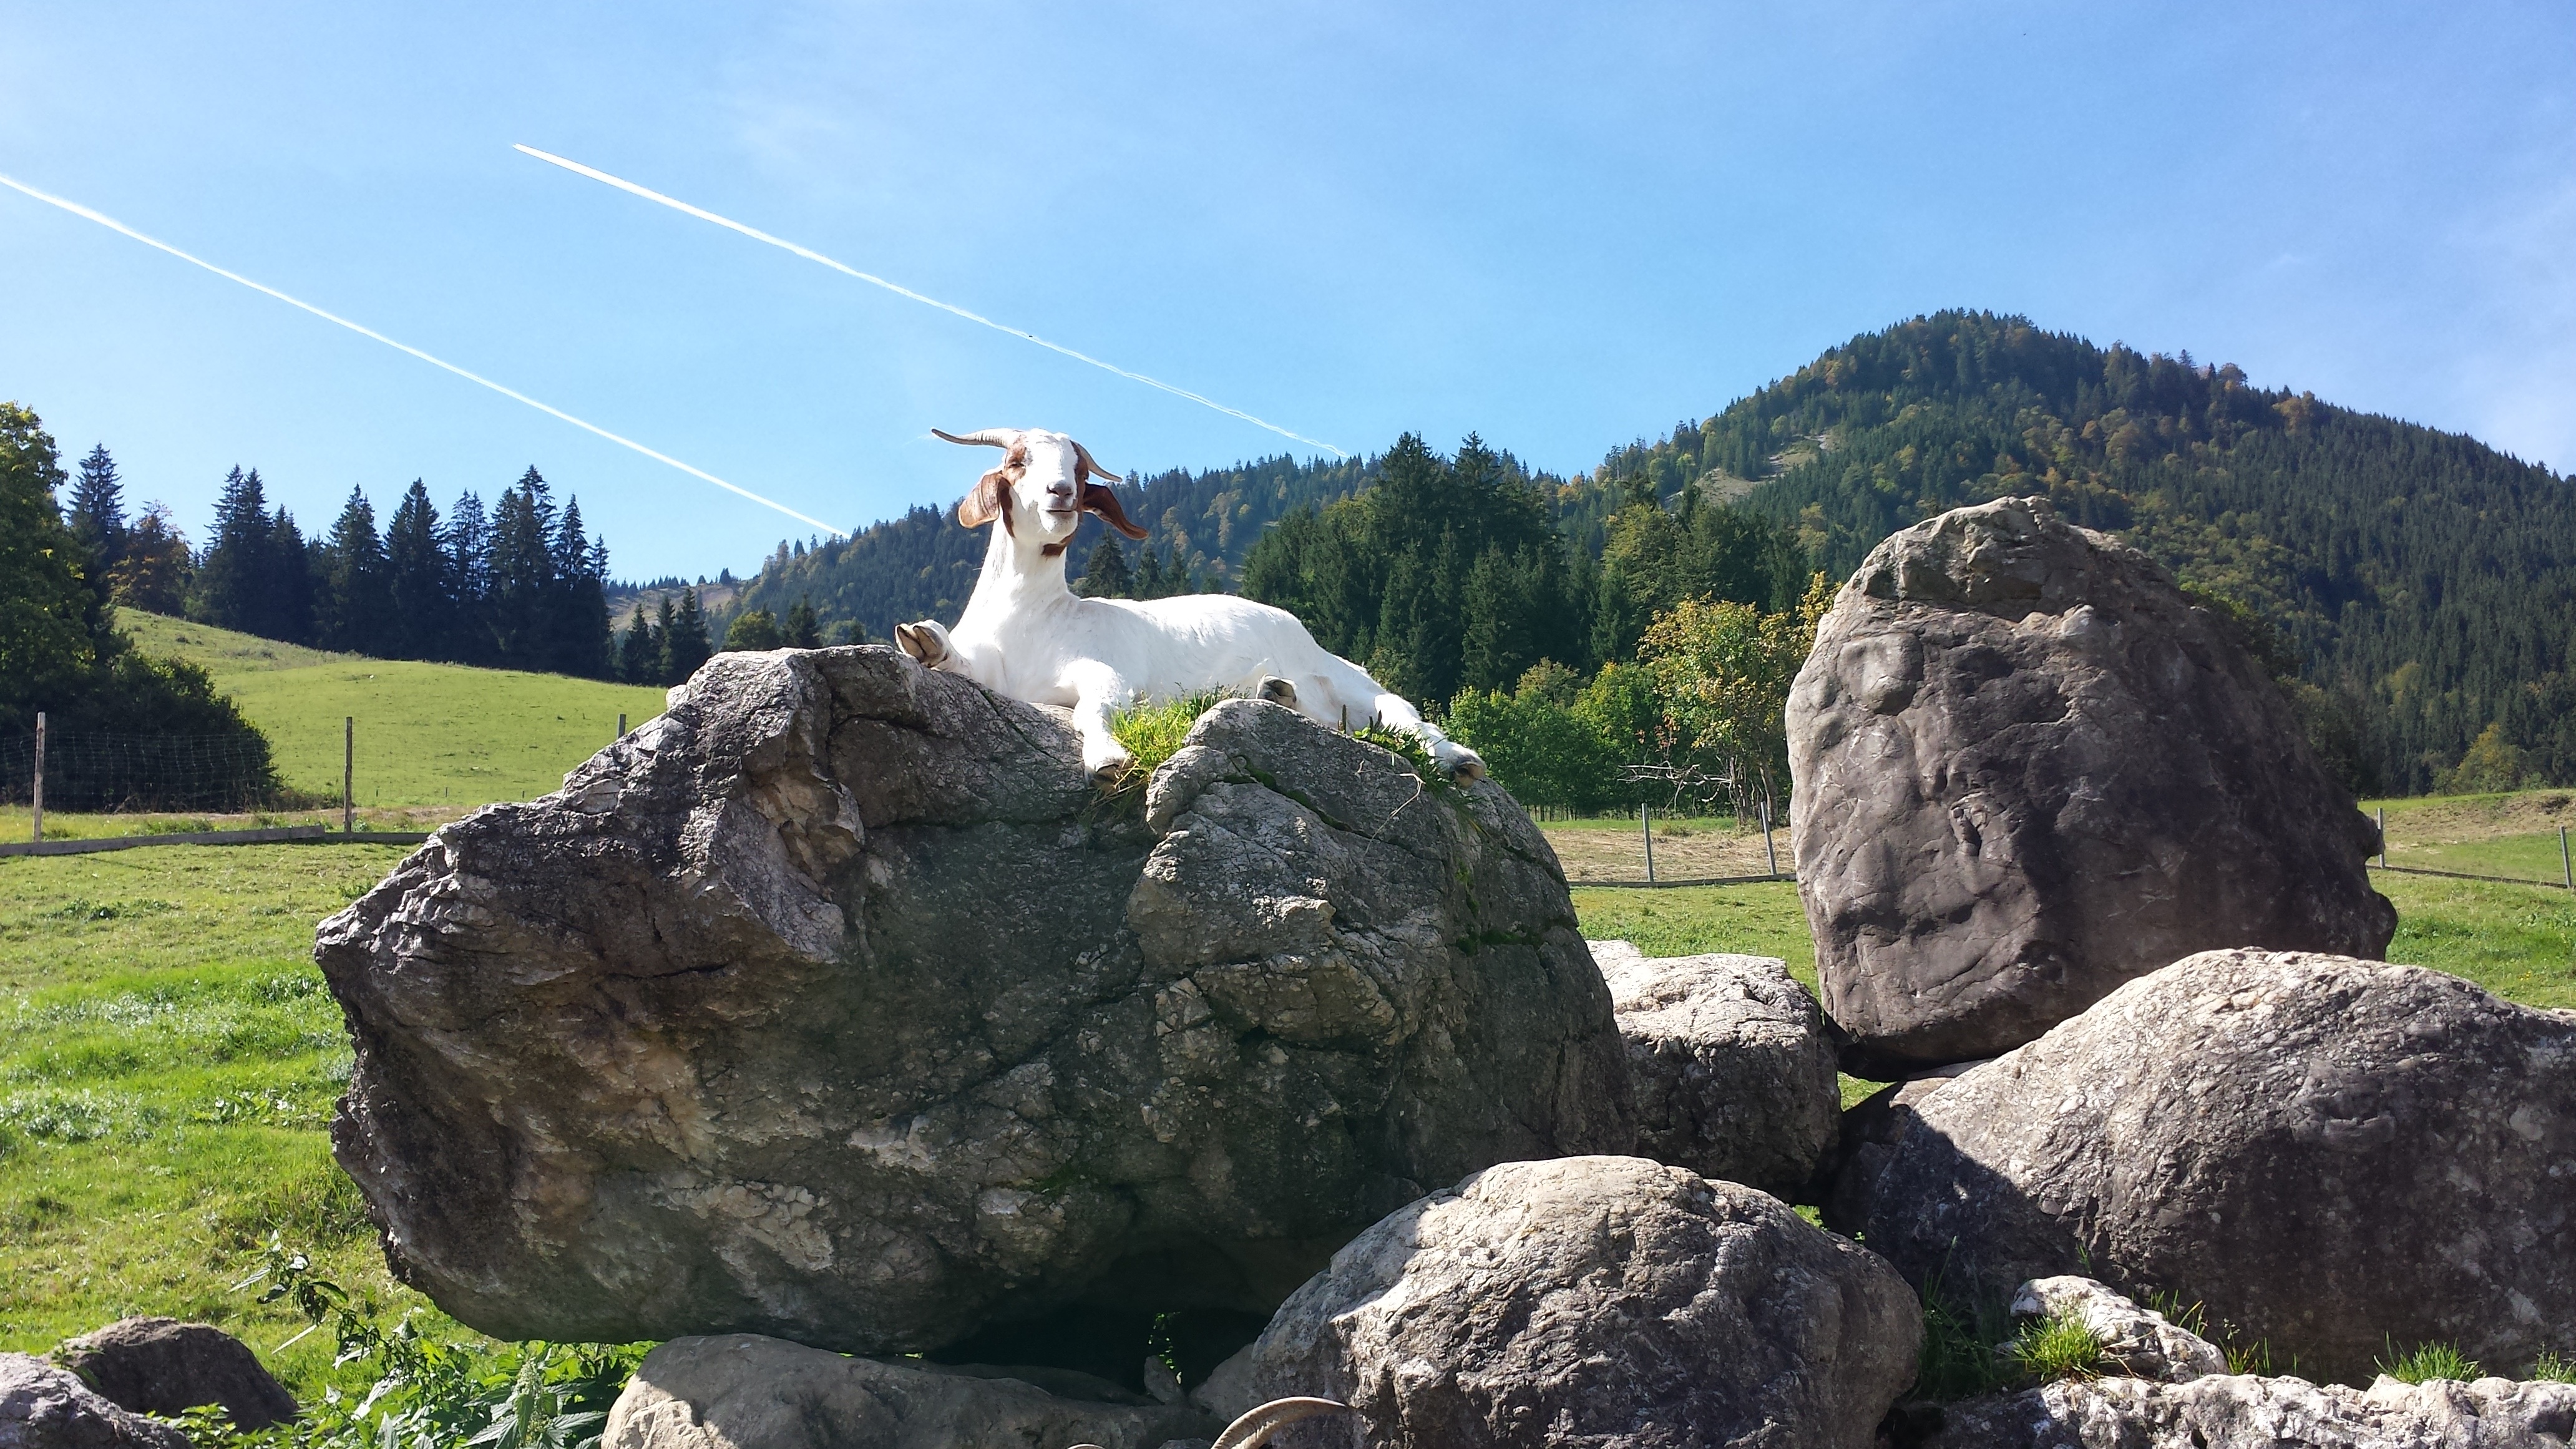
rock, wilderness, walking, mountain, meadow, adventure, animal, mountain range, goat, extreme sport, terrain, ridge, summit, geology, sports, boulder, mountainous landforms, allgau